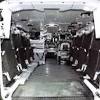
Label: BMP